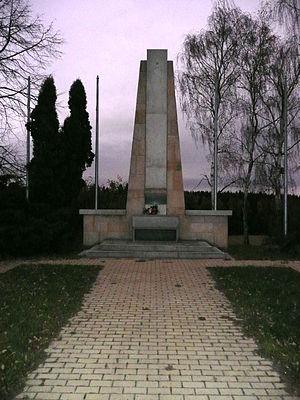
Leškovice est une commune du district de Havlíčkův Brod, dans la région de Vysočina, en République tchèque. Sa population s'élevait à 75 habitants en 2019.